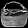
Label: Bag